Guadeloupe

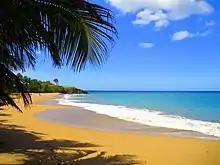
Grande Anse Beach

Located in a very exposed region, Guadeloupe and its dependencies have to face many cyclones. The deadliest hurricane to hit Guadeloupe was the Pointe-à-Pitre hurricane of 1776, which killed at least 6,000 people.